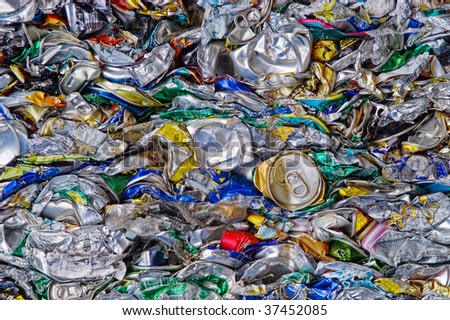
Label: metal